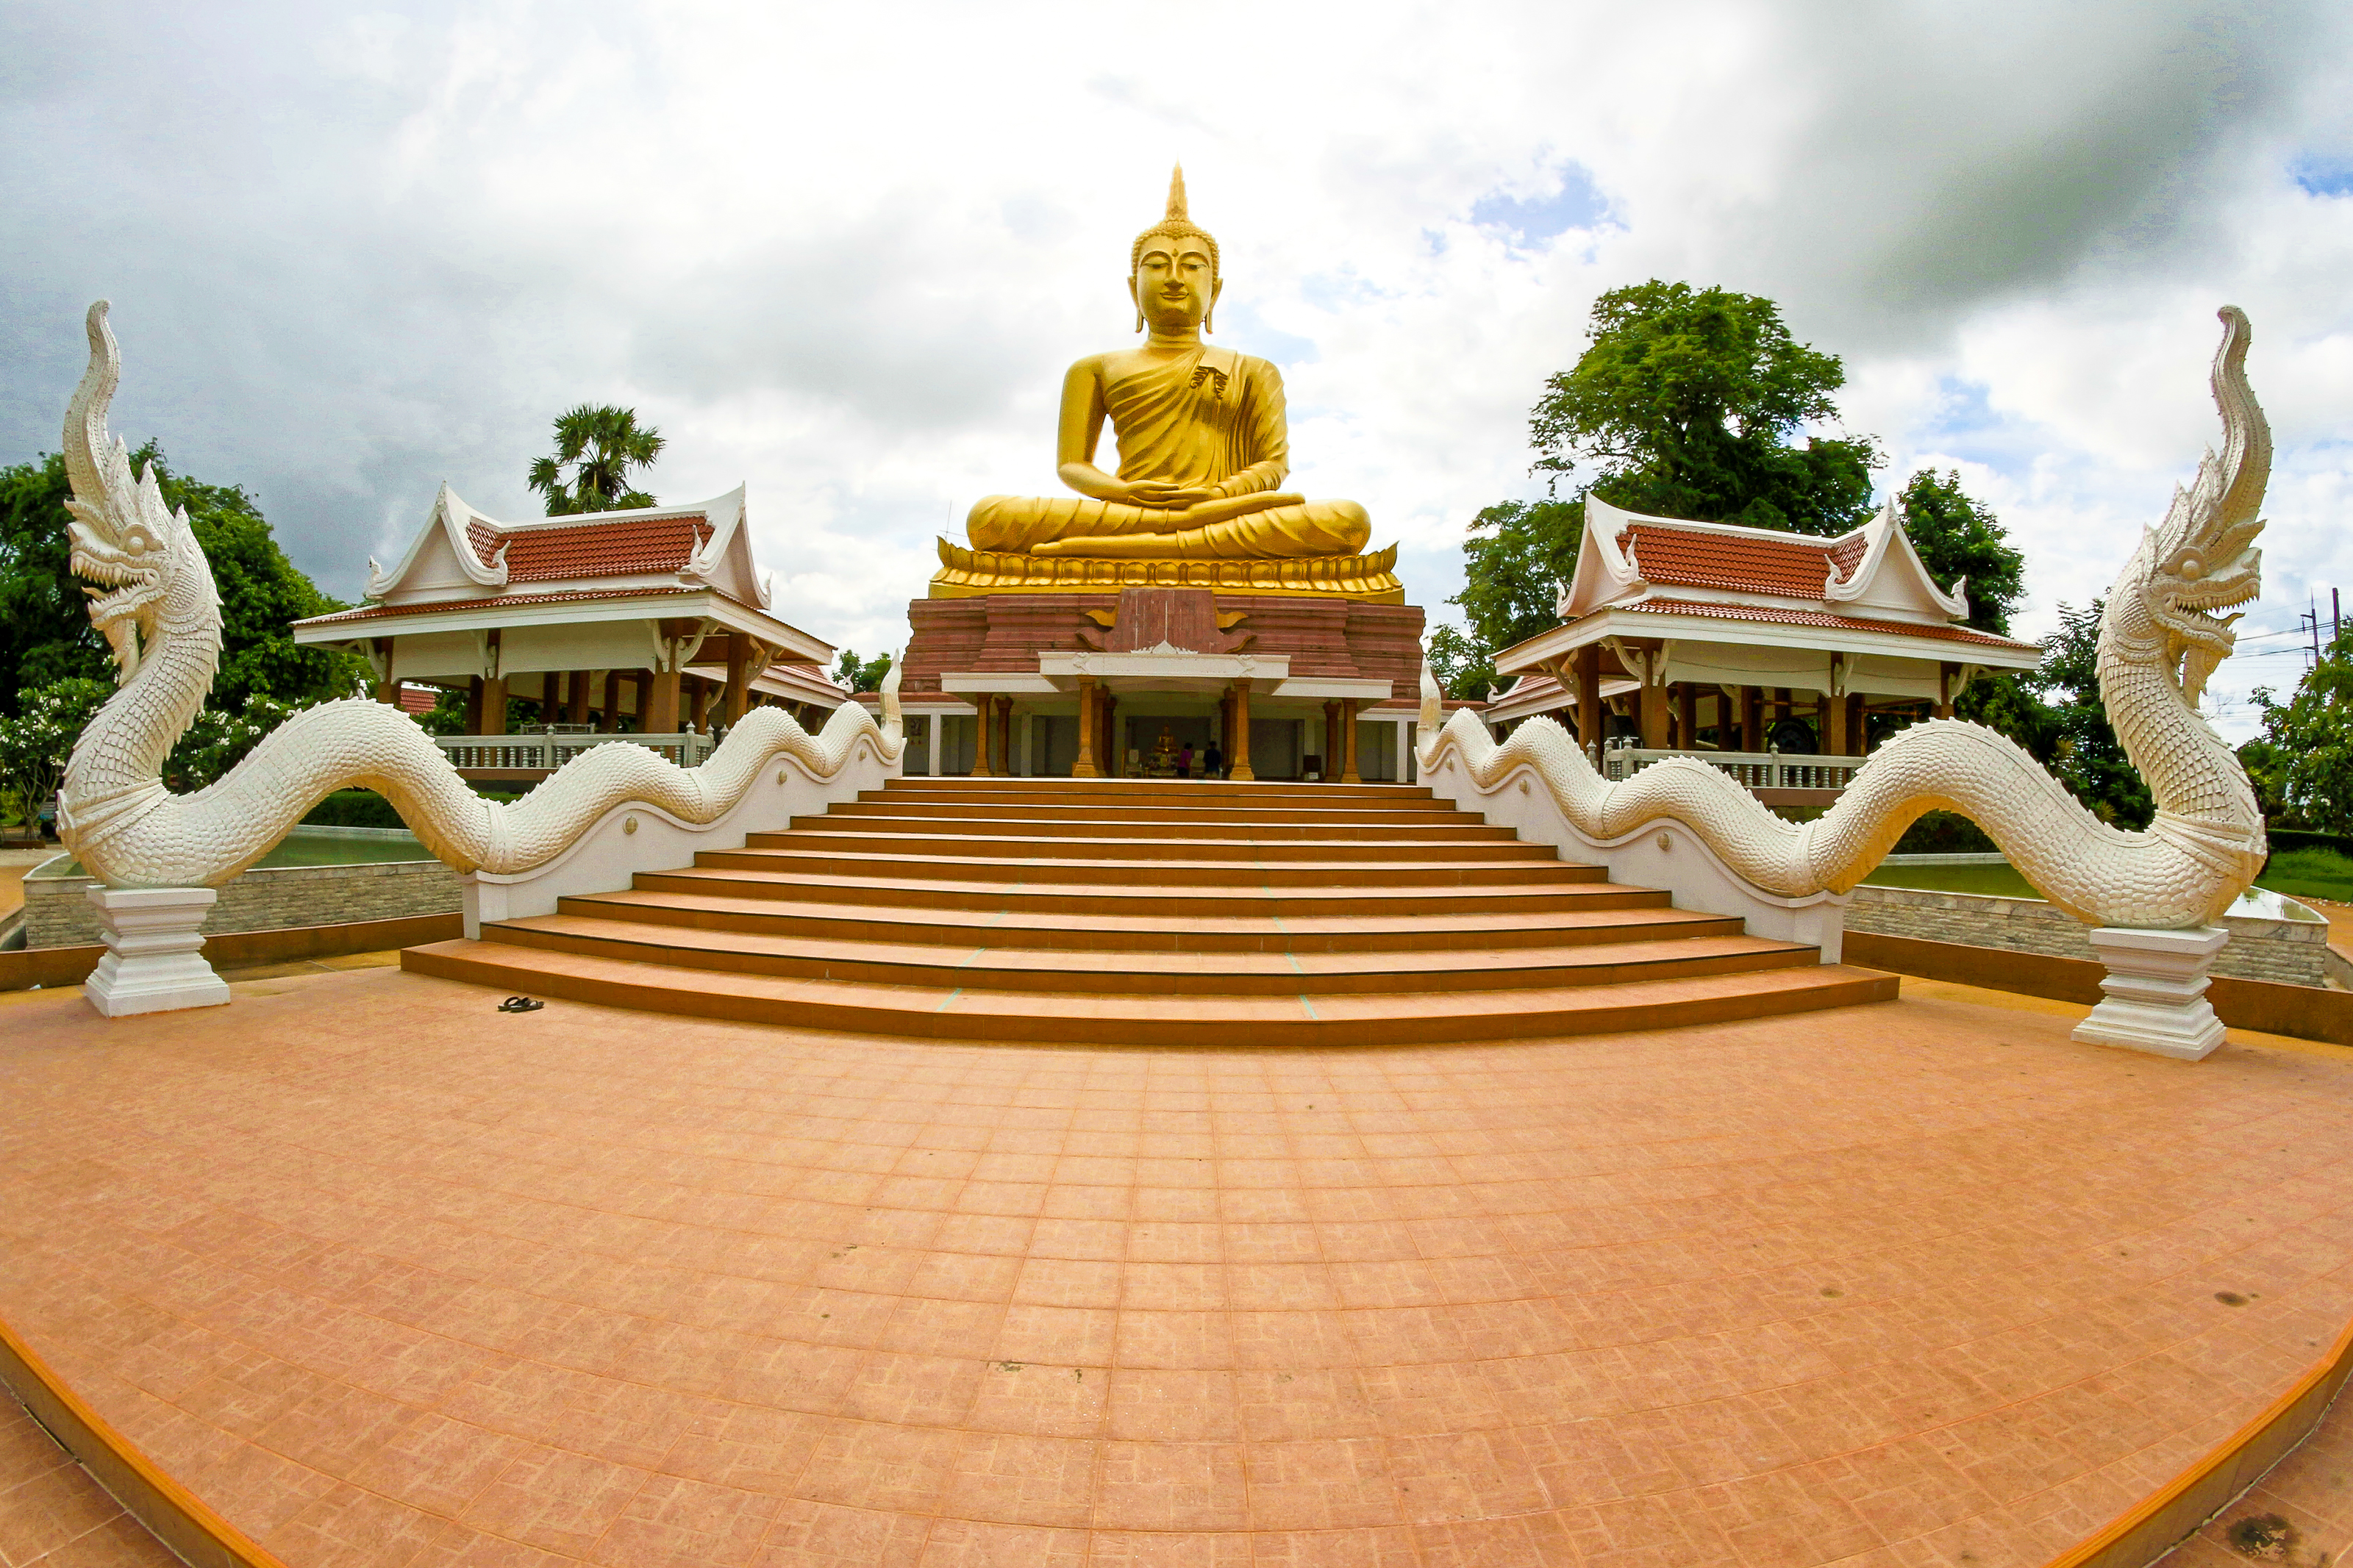
buddhism, statue, asia, religion, buddha, background, art, sculpture, buddhist, culture, thai, thailand, asian, gold, face, temple, old, white, religious, ancient, peace, meditation, head, faith, traditional, image, travel, peaceful, symbol, prayer, landmark, chinese architecture, pagoda, place of worship, wat, tourist attraction, shrine, tourism, leisure, historic site, hindu temple, sky